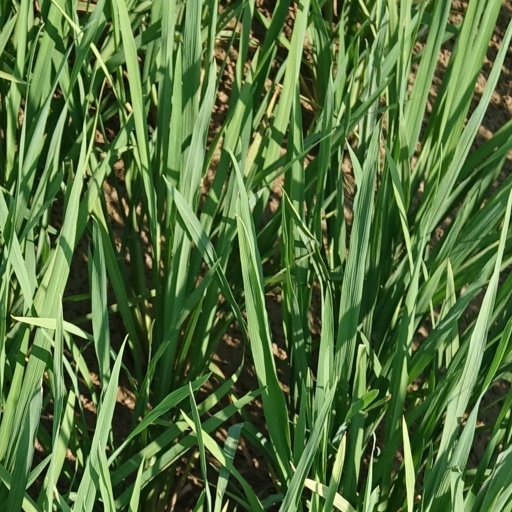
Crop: rice